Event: Nepal Earthquake
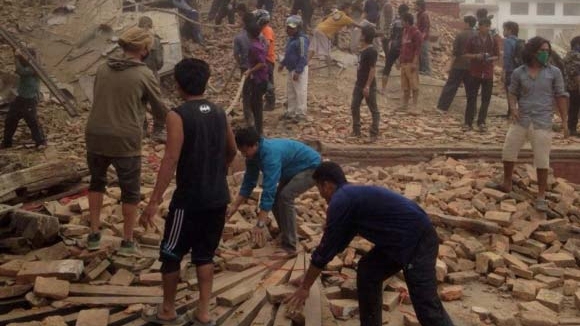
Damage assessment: damage